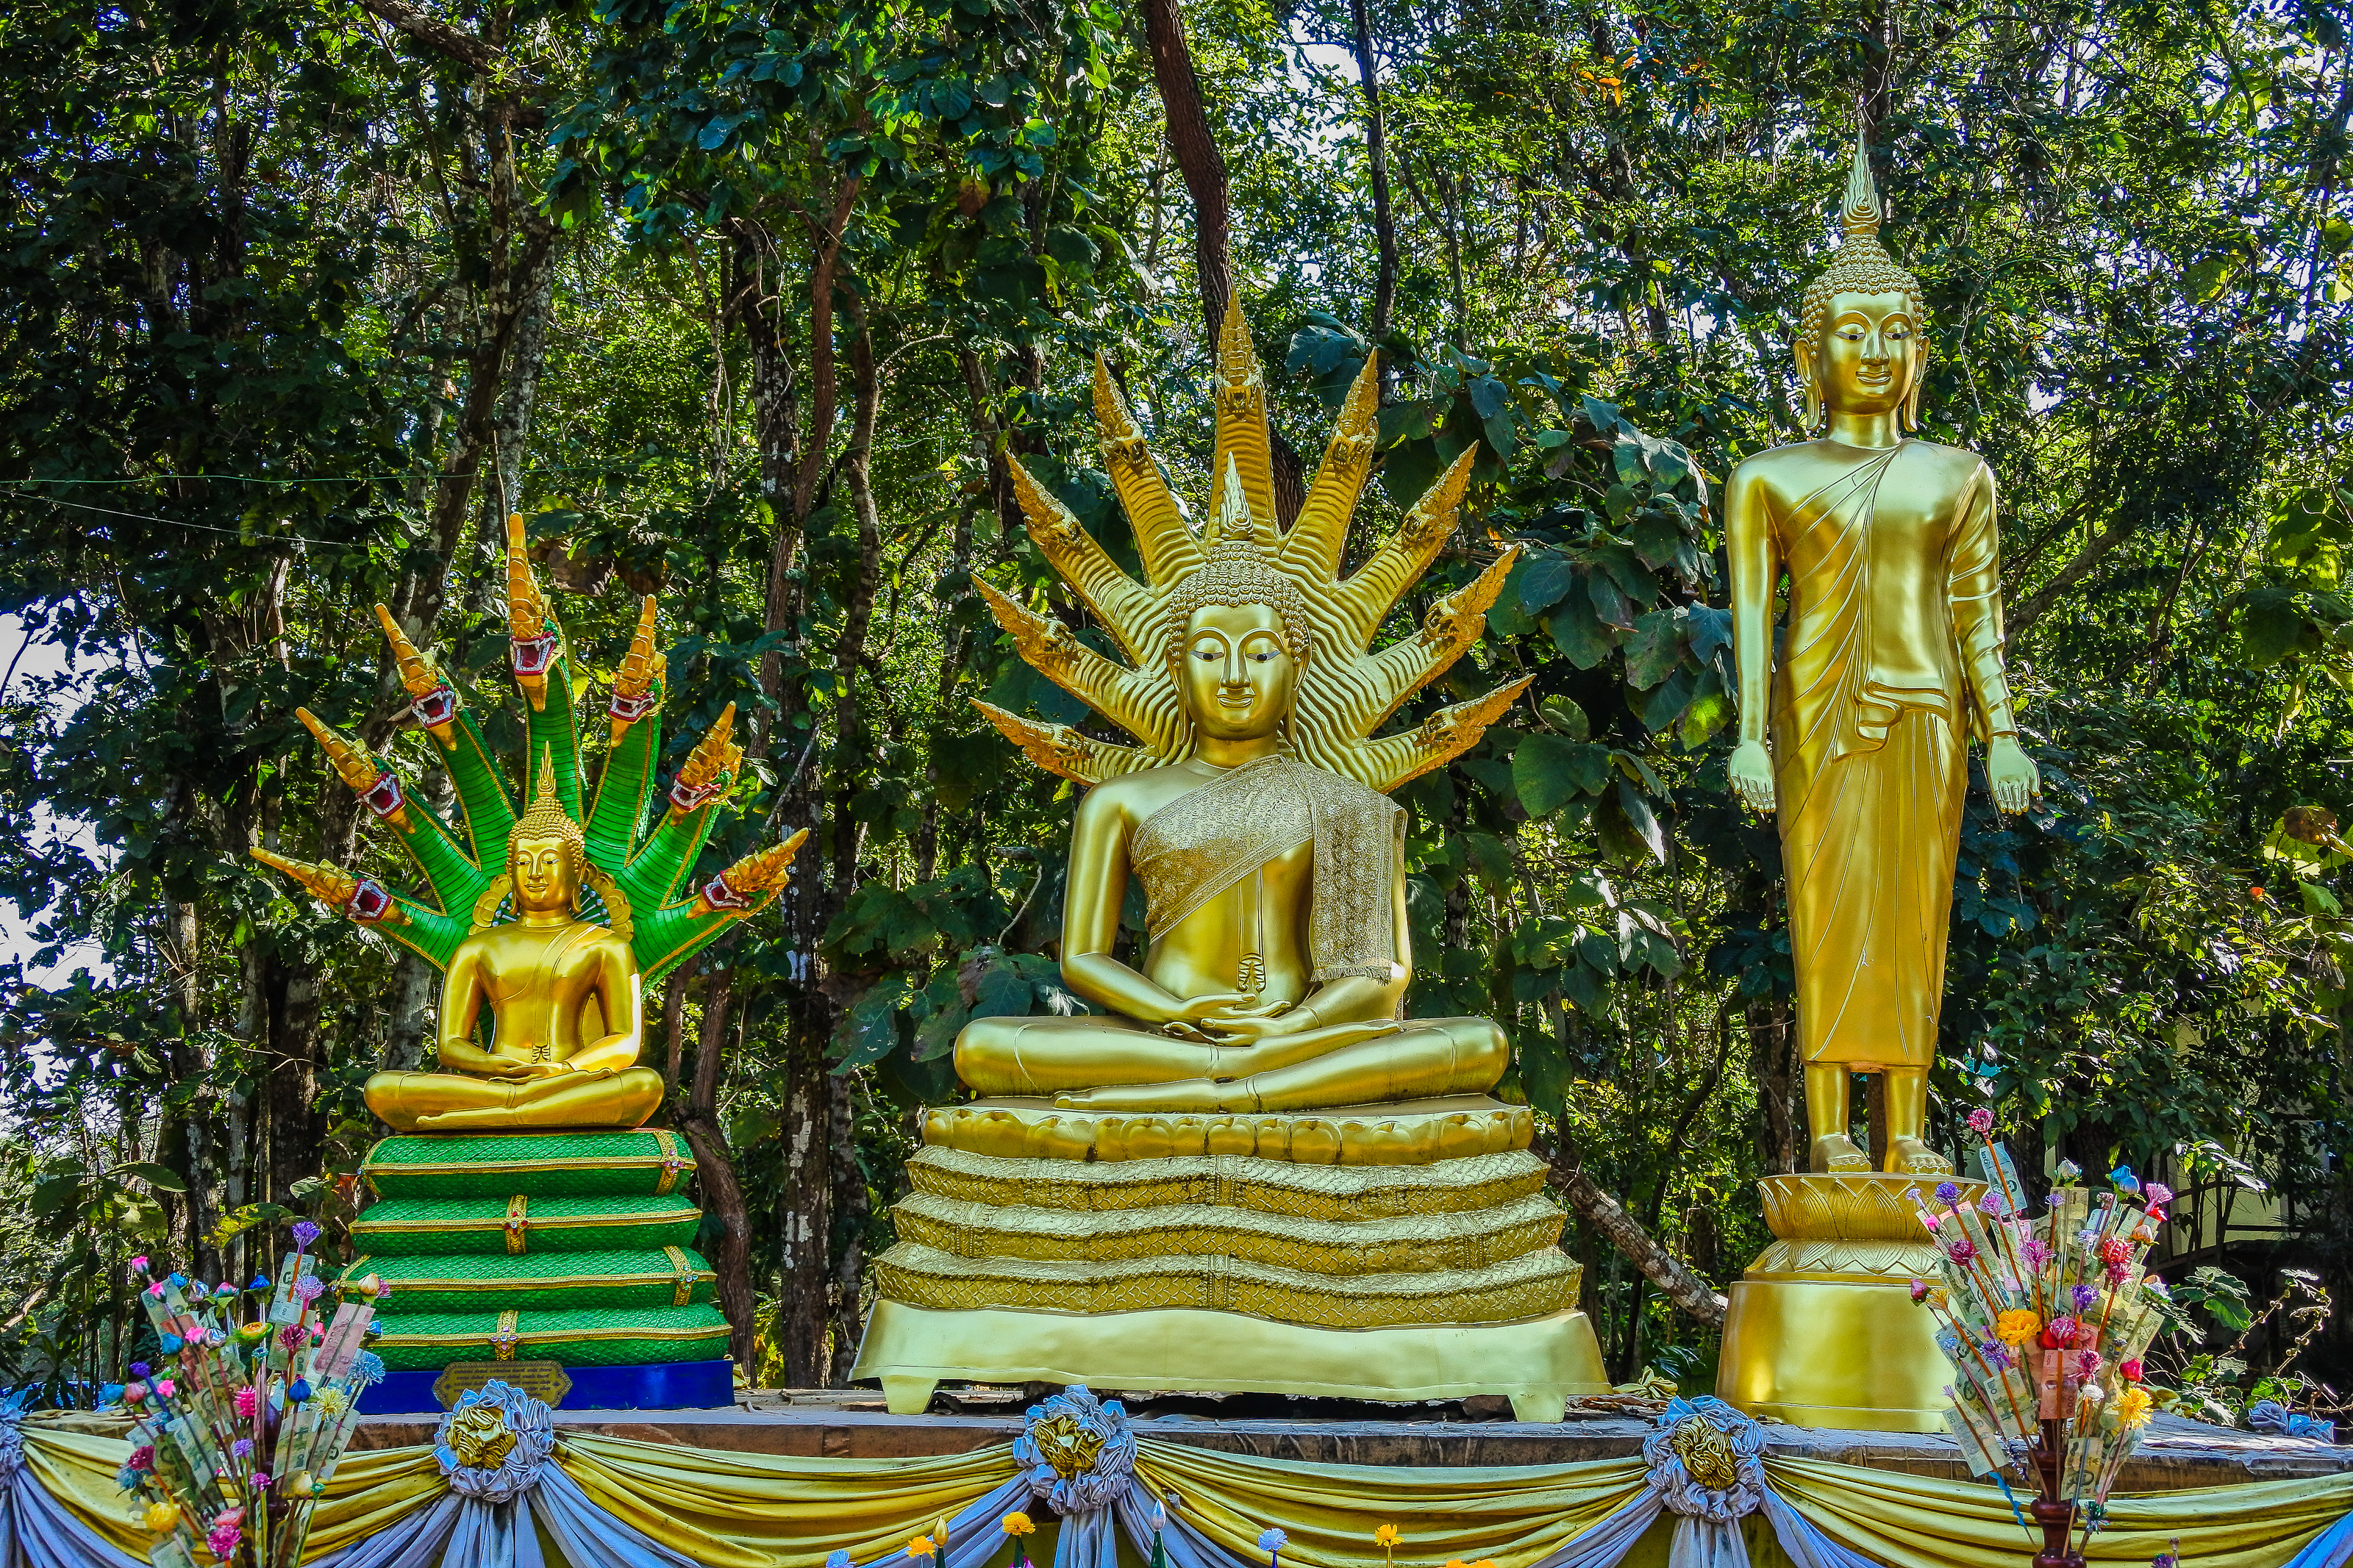
shadow, happy, skywalk, graceful, space, scene, cloud, beautiful, mountain, view, province, thailand, weather, landmark, border, sky, image, planet, nong khai province, wonderful, water, moon, field, background, telescope, woman, curve, sun, point, tourist, sphere, nongkhai, land, art, star, nature, abstract, wat, people, environment, mekong, sangkhom, sunset, lady, temple, river, travel, wat phataksua, landscape, walk, statue, place of worship, sculpture, shrine, architecture, tree, fictional character, tourism, mythology, plant, monument, historic site, leisure, building